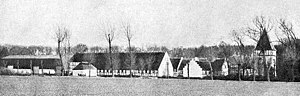
Fredede bygninger i Nyborg Kommune
Risinge nævnes første gang i 1526. Risinge var krongods til 1661, da gården blev købt af Jens Madsen. Gården ligger i Flødstrup Sogn, Vindinge Herred, Ullerslev Kommune. Hovedbygningen er opført i 1750.
Denne liste over fredede bygninger i Nyborg Kommune viser alle fredede bygninger i Nyborg Kommune, bortset fra kirker. Listen bygger på data fra Kulturarvsstyrelsen.